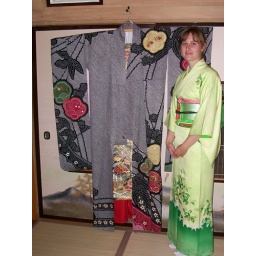
me in green kimono with black kimono